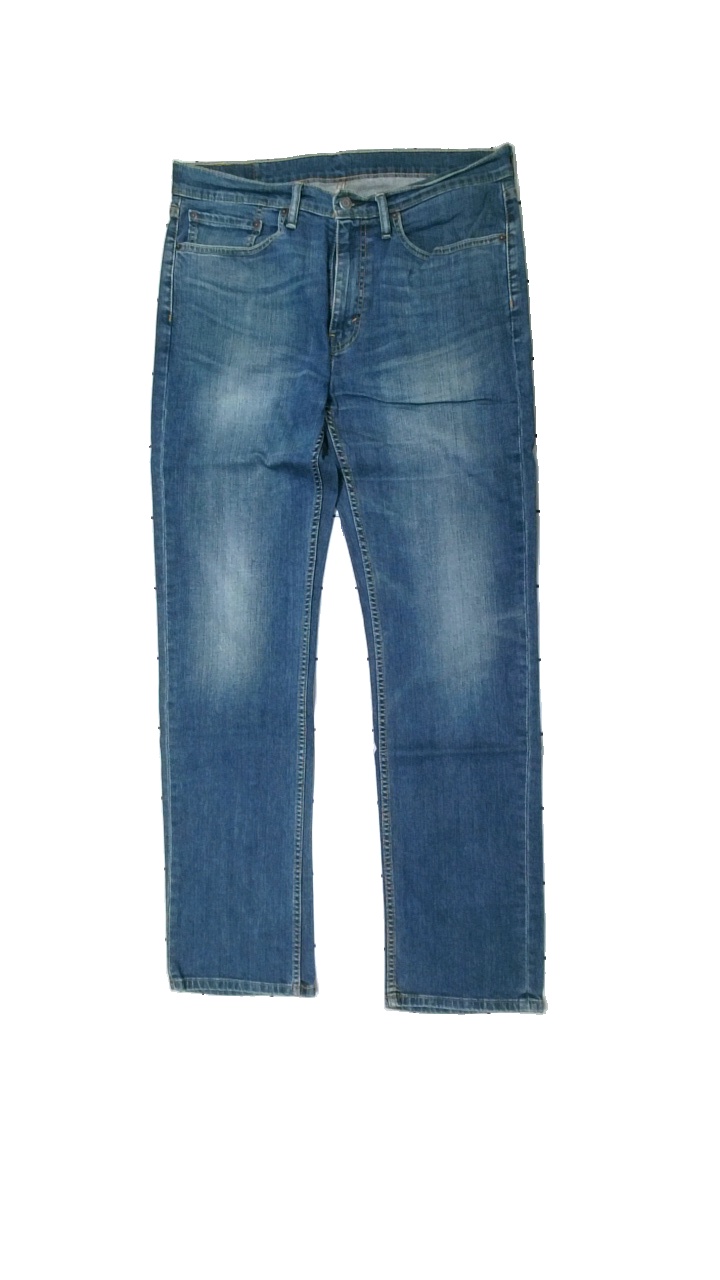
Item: Jeans (Men)
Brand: Levi's
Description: Jeans
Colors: Blue
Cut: Tight
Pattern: Logo print
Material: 100% bomull
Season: All
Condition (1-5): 4
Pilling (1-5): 5
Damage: slitet
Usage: Reuse
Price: <50